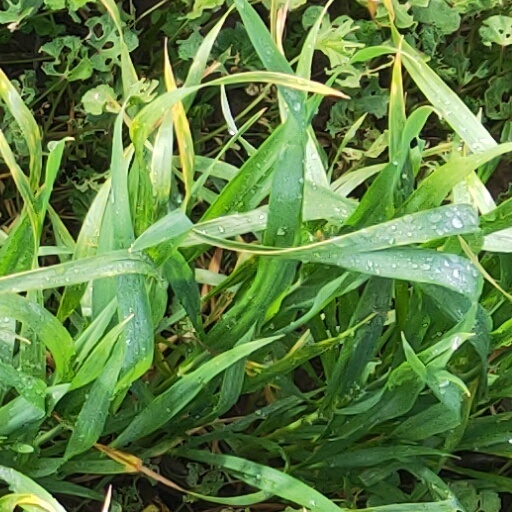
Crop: wheat